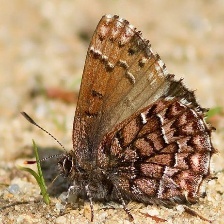
Species: EASTERN PINE ELFIN